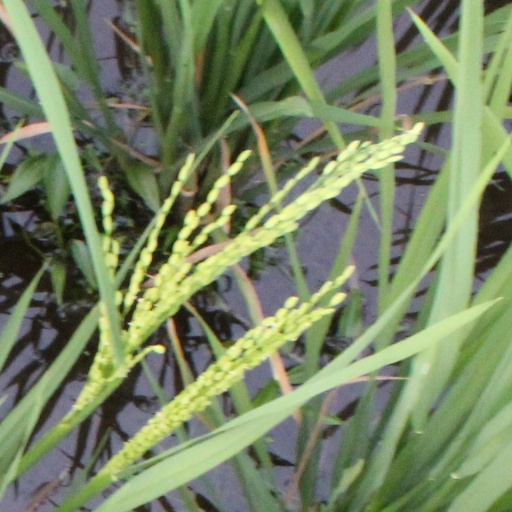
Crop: rice